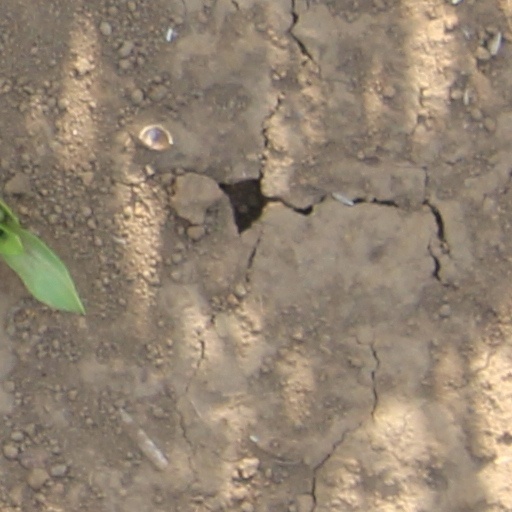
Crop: wheat